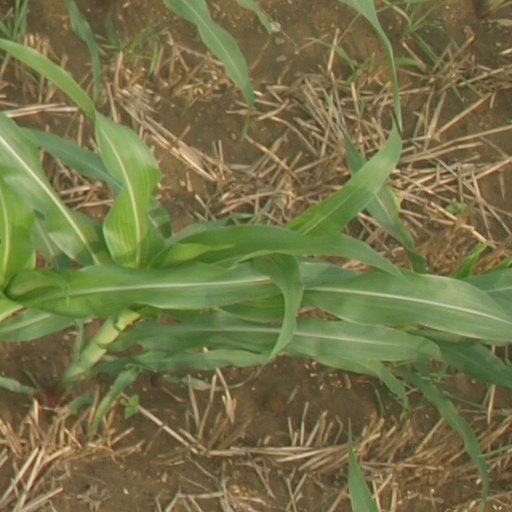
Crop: maize; corn